Held by the Enemy (film)

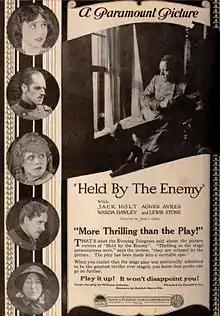
Advertisement

Held by the Enemy is a lost 1920 American silent Civil War melodrama film directed by Donald Crisp and based on the 1886 play by William Gillette. The film starred Agnes Ayres, Lewis Stone, and Jack Holt. It was produced by Famous Players–Lasky and distributed by Paramount Pictures.